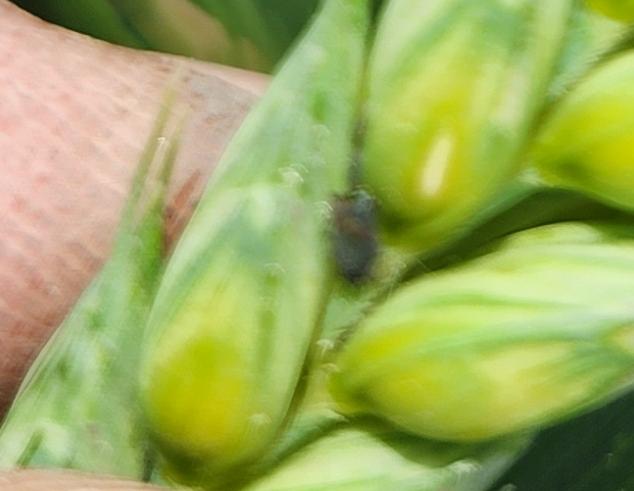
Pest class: bird_cherry_oat_aphid